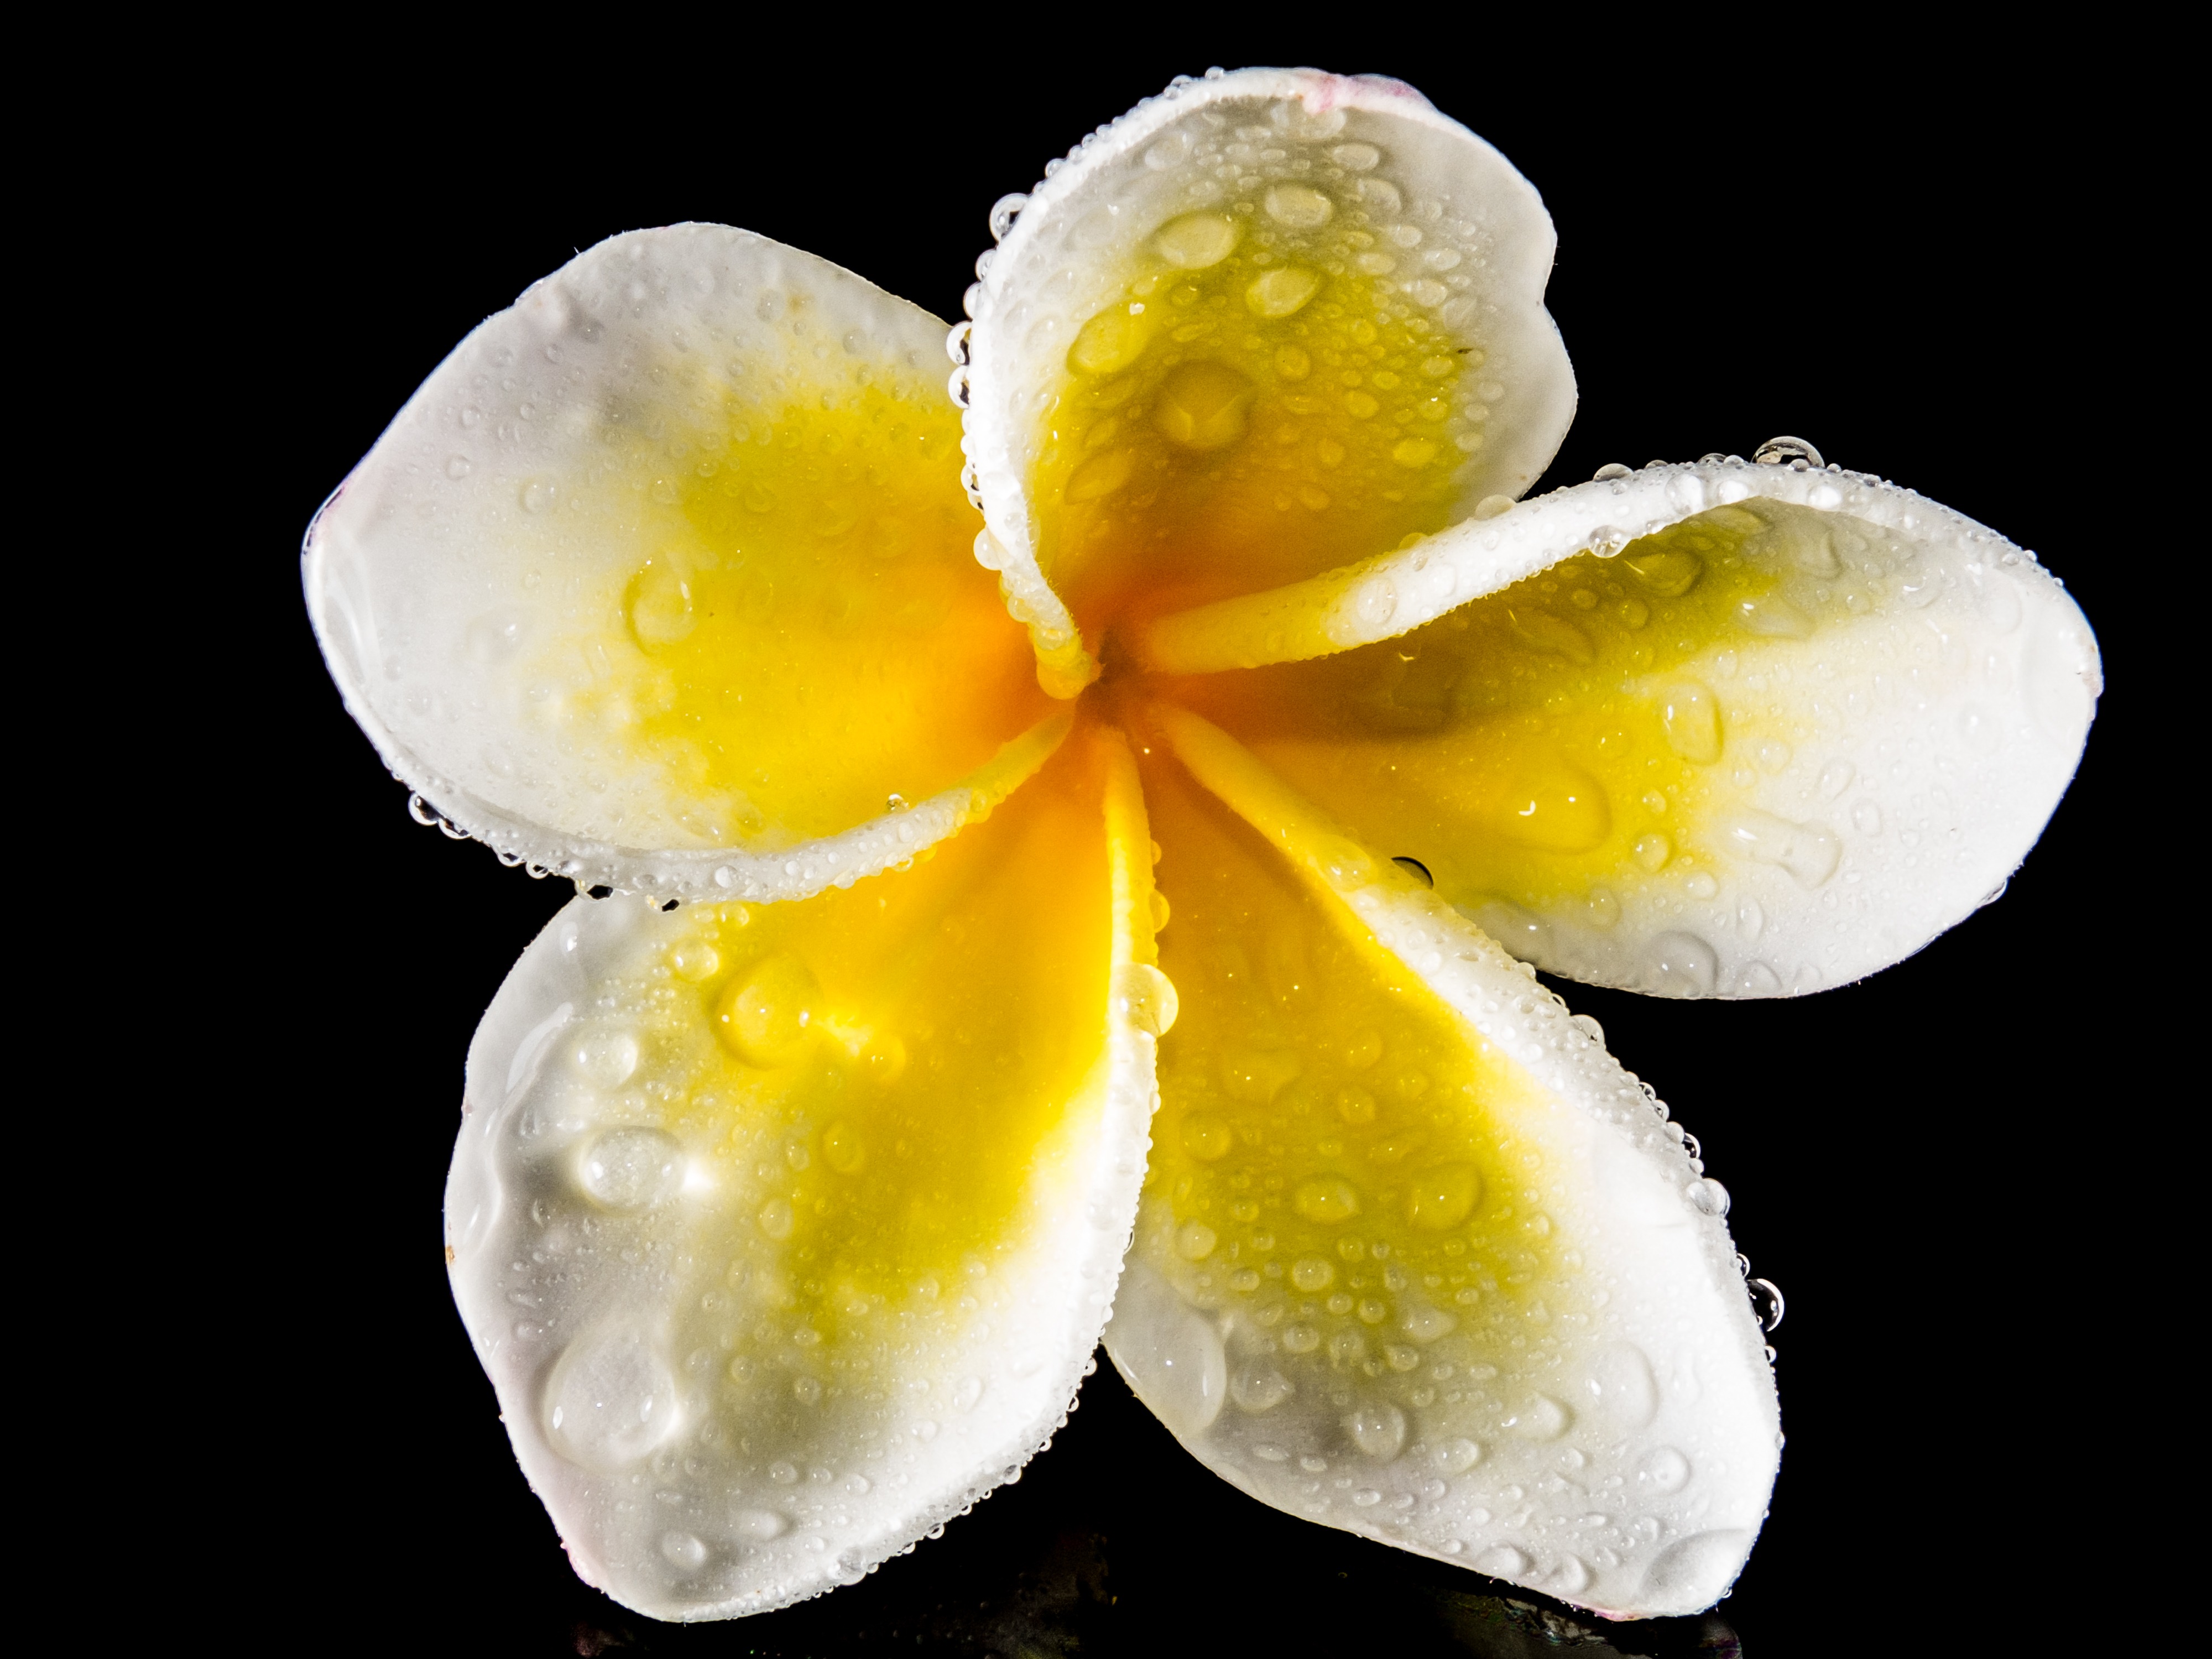
blossom, plant, white, fruit, leaf, flower, petal, bloom, food, produce, yellow, flora, petals, beautiful, exotic, apocynaceae, plumeria, citrus, macro photography, ornamental plant, inflorescence, frangipani, jasmine, flowering plant, ornamental flower, white yellow, temple tree, dog gift greenhouse, national flower, land plant, frangipandi, flor de cebo, west indian frangipani, plumeria alba, calyx lobes